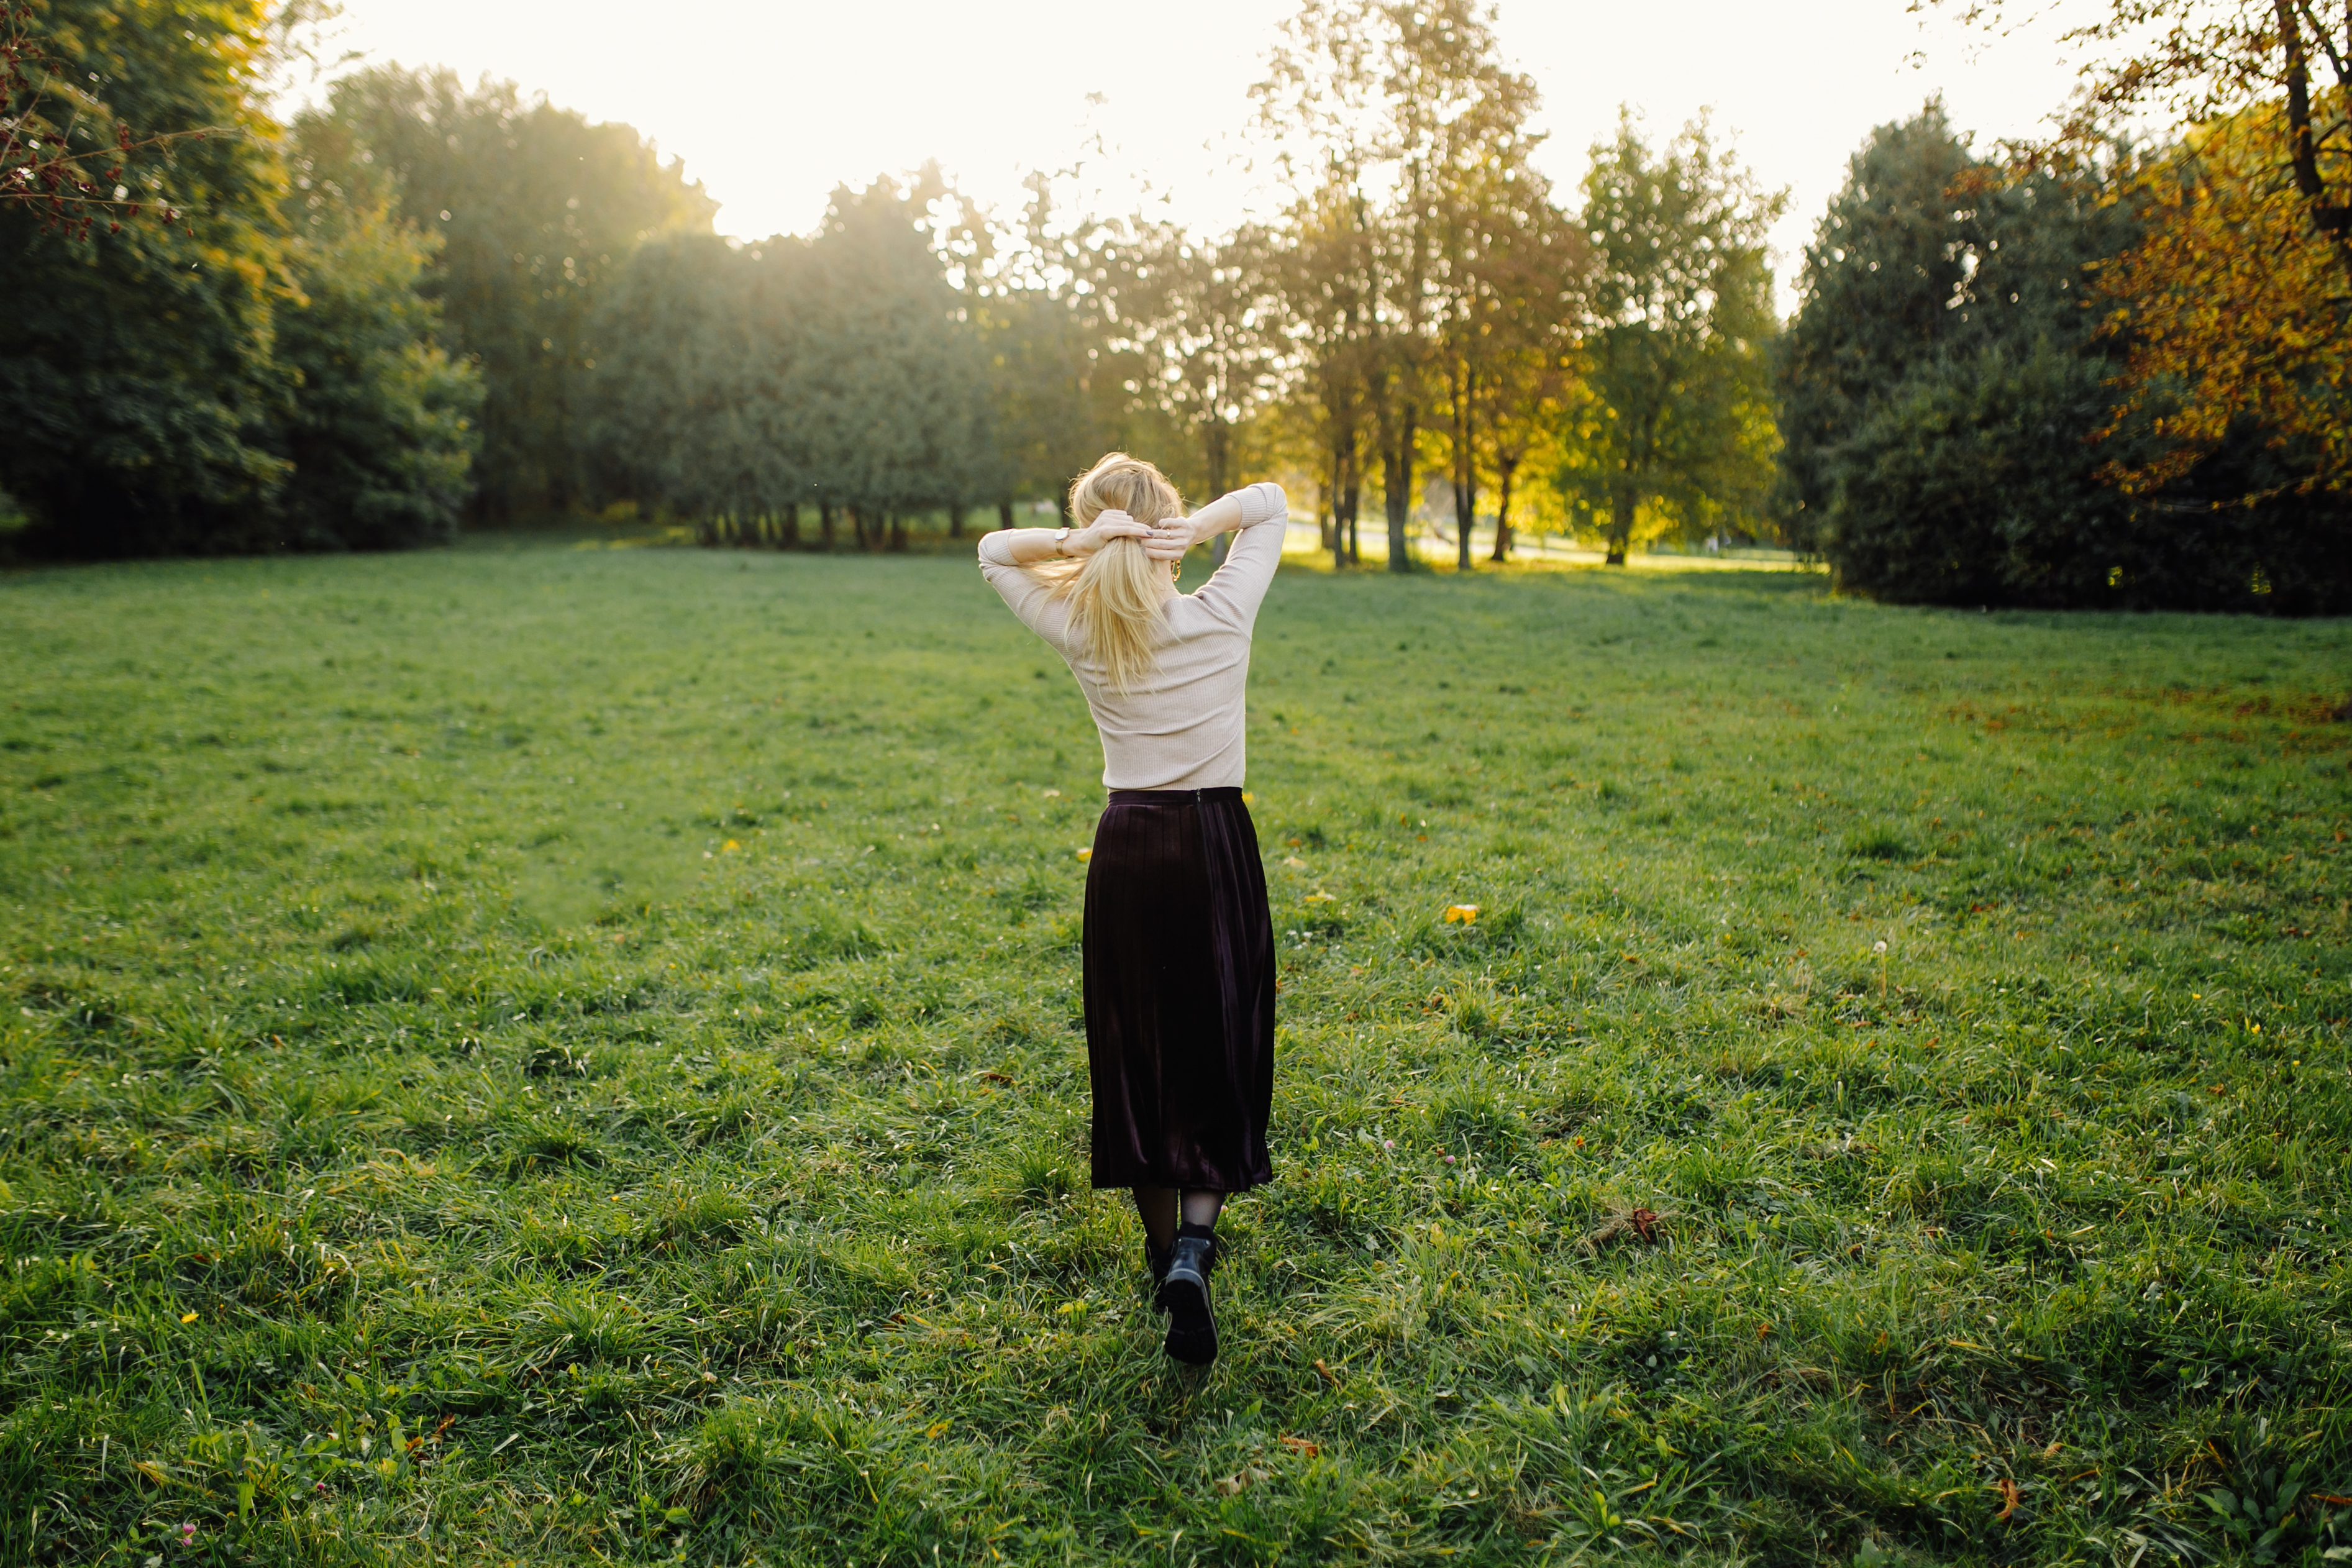
portrait, pretty, woman, young, girl, park, female, model, adult, beauty, fashion, lifestyle, nature, beautiful, joyful, person, caucasian, face, hair, romantic, background, outdoor, season, hairstyle, happiness, lady, smile, smiling, carefree, happy, one, posing, stylish, bright, cheerful, clothes, cute, dress, green, leaf, yellow, autumn, fall, forest, fresh, summer, colours, feminine, glad, graceful, People in nature, photograph, grass, meadow, natural environment, natural landscape, tree, grassland, sunlight, sky, spring, photography, grass family, blond, footwear, pasture, lawn, plant, field, backlighting, Colorfulness